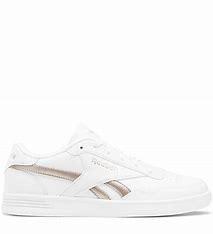
Brand: Reebok
Model: Royal Techque T